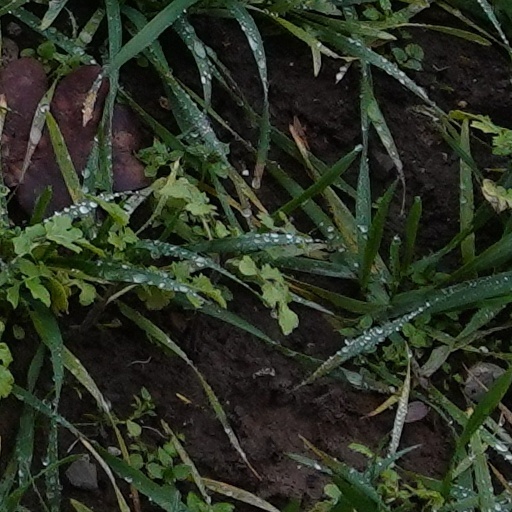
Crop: wheat